Jan Rosenthal

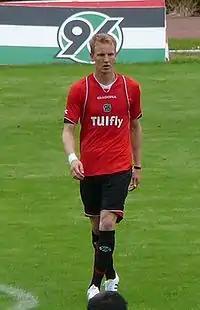
Rosenthal with Hannover 96 in 2008

Jan Rosenthal (born 7 April 1986) is a German former professional footballer who played as an attacking midfielder.